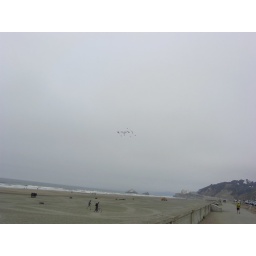
Ocean Beach and a great cow kite, although it's just dots in the sky in this photo